Cherbourg

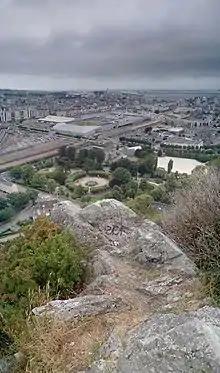
A recent view of downtown Cherbourg.

During the Second World War (1939–1945), the German Army occupied the north of France and fortified the coastline against invasion. As a deep-water port, Cherbourg was of strategic importance, very heavily protected against seaborne assault.